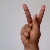
The image shows a hand gesture representing the letter 'K' in Indian Sign Language.